Alberta and Great Waterways Railway scandal

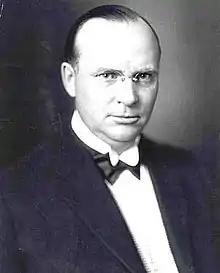
R. B. Bennett led the tiny Conservative opposition during the scandal.

On February 28 Liberal member and Cushing-ally Ezra Riley proposed an amendment to Boyle's resolution, striking out the proposals to expropriate and substituting a statement that "the contract and agreement entered into between the Government and the Alberta and Great Waterways Railway Company are not such as to commend them to the judgment and confidence of this house". The same day, an amendment to this amendment was moved by Liberal John William Woolf and seconded by Liberal John Alexander McDougall. Woolf and McDougall proposed redrafting the agreement along the lines proposed by A&GW President Clarke in a letter to Rutherford. This letter suggested that the A&GW should offer to the government its construction equipment and other assets in guarantee of its construction pledges.